Carabobo

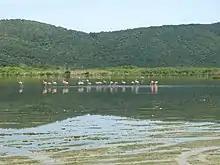
Flamingos are one of the bird species that can be found in the State of Carabobo

Wild birds such as the Sugar Glider, Olive-backed Oriole, Whip-tail, Poonbill, Scrub Mullet and Mopoke.